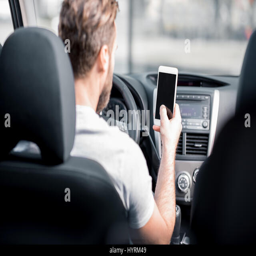
man using phone in the car